¡Adios, America!

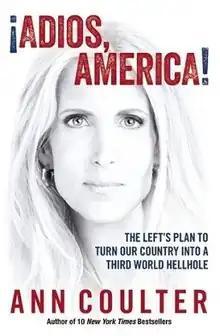
First edition

¡Adios, America! The Left's Plan to Turn Our Country Into a Third World Hellhole is a 2015 book about immigration by American conservative pundit and author Ann Coulter. It was a "New York Times" Best Seller in the category Hardcover Nonfiction for three weeks.